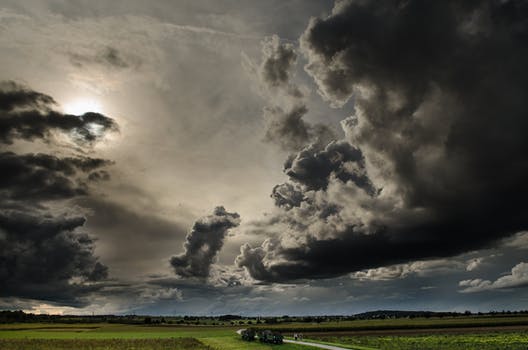
Label: No Watermark